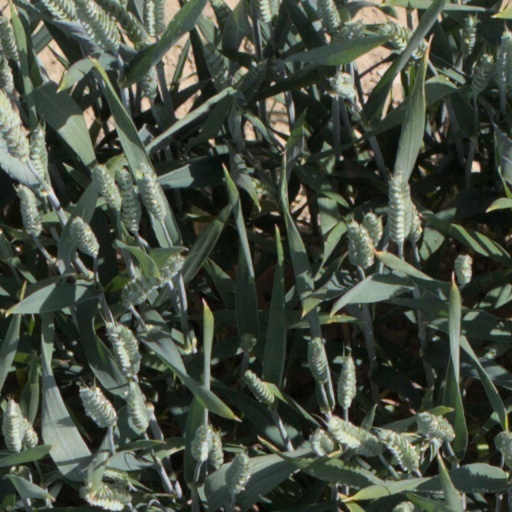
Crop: wheat